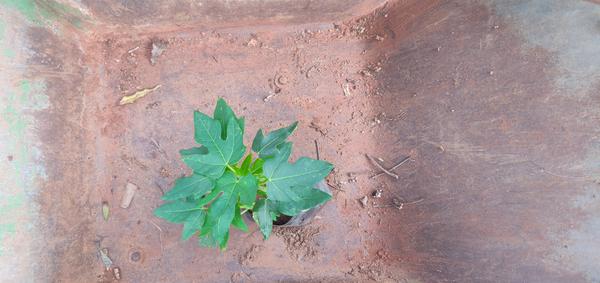
Plant: Pappaya